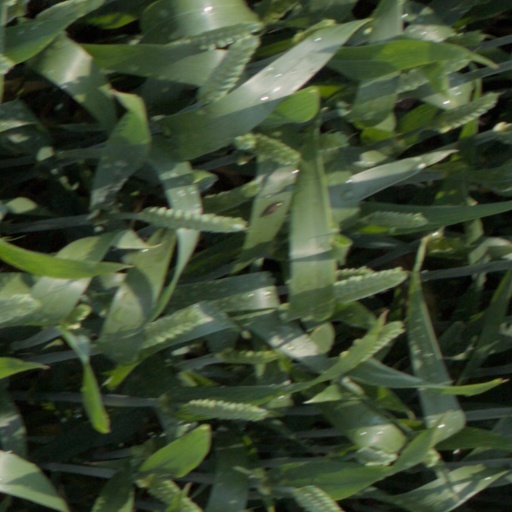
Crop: wheat